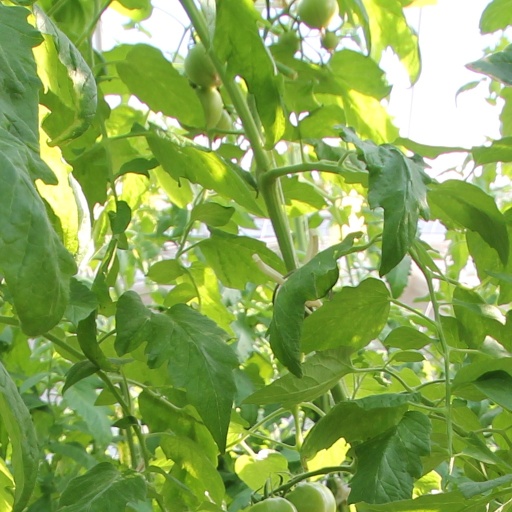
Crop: tomato